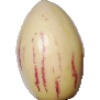
Label: pepino